Robert W. DeForest

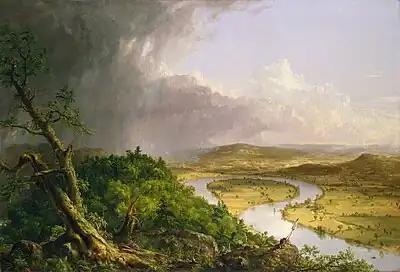

DeForest served as a trustee of the Metropolitan Museum of Art in 1889, and became its president in 1913, following J. P. Morgan. The Museum later published a monograph by DeForest, "Art in Merchandise: Notes on the Relationships of Stores and Museums", in 1928.